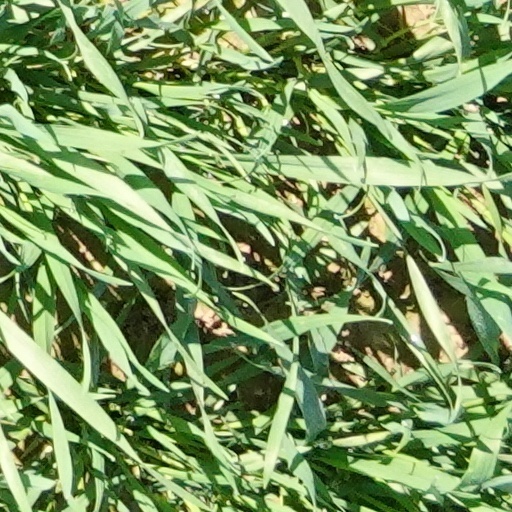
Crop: wheat